Montreal Impact (1992–2011)

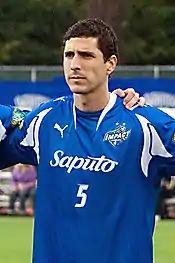
Final club captain Nevio Pizzolito "(2008 image)" in Impact colours.

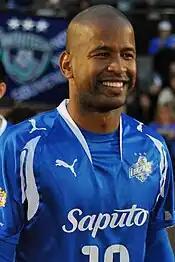
In their final years, Impact wore three stars: one for each league title "(2009 image of Roberto Brown)".

The team's colours were blue and white, and the team's logo featured a stylized fleur-de-lis in blue and silver, overlaid with the Impact wordmark and a traditional hex-stitched soccer ball in flight. The fleur-de-lis is a globally recognized symbol of French heritage, and features prominently on the flag of Quebec as a reflection of French-Canadian culture. The badge featured stars to represent the league titles it won. Titles won in 1994 and 2004 resulted in the addition of the first two stars. A third star was added after the club won the USL First Division in 2009.